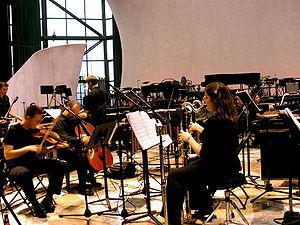
Rain est un ballet de danse contemporaine de la chorégraphe belge Anne Teresa De Keersmaeker, créé en 2001 pour dix danseurs sur la composition de musique minimaliste de Steve Reich Music for 18 Musicians datant de 1976. Rain est considéré comme l'une des pièces les plus importantes et ambitieuses d'Anne Teresa De Keersmaeker et à ce titre elle est entrée au répertoire du ballet de l'Opéra de Paris en 2011.
Steve Reich, né le 3 octobre 1936 à New York, est un musicien et compositeur américain. Il est considéré comme l'un des pionniers de la musique minimaliste, un courant de la musique contemporaine jouant un rôle central dans la musique classique des États-Unis. Pour caractériser son œuvre, et spécialement ses compositions de la période 1965-1976, il préfère utiliser l'expression « musique de phases », qui fait référence à son invention de la technique musicale du déphasage. À partir de 1976, il développe une écriture musicale basée sur le rythme et la pulsation avec l'une de ses œuvres les plus importantes, Music for 18 Musicians, qui marque le début de son large succès international. Dès lors reconnu comme un compositeur contemporain essentiel, il oriente son travail de composition autour de la mise en musique du discours, notamment dans des œuvres multimédia associant la vidéo créées en collaboration avec son épouse Beryl Korot.
Music for 18 Musicians, appelée également 18, est une œuvre musicale de Steve Reich composée entre mai 1974 et avril 1976 pour un ensemble concertant de 18 musiciens. Cette œuvre est à la fois considérée comme l'une des pièces maîtresses du compositeur notamment de sa période dite de « minimalisme mature » mais également une œuvre essentielle de la musique contemporaine, en particulier de la musique minimaliste.